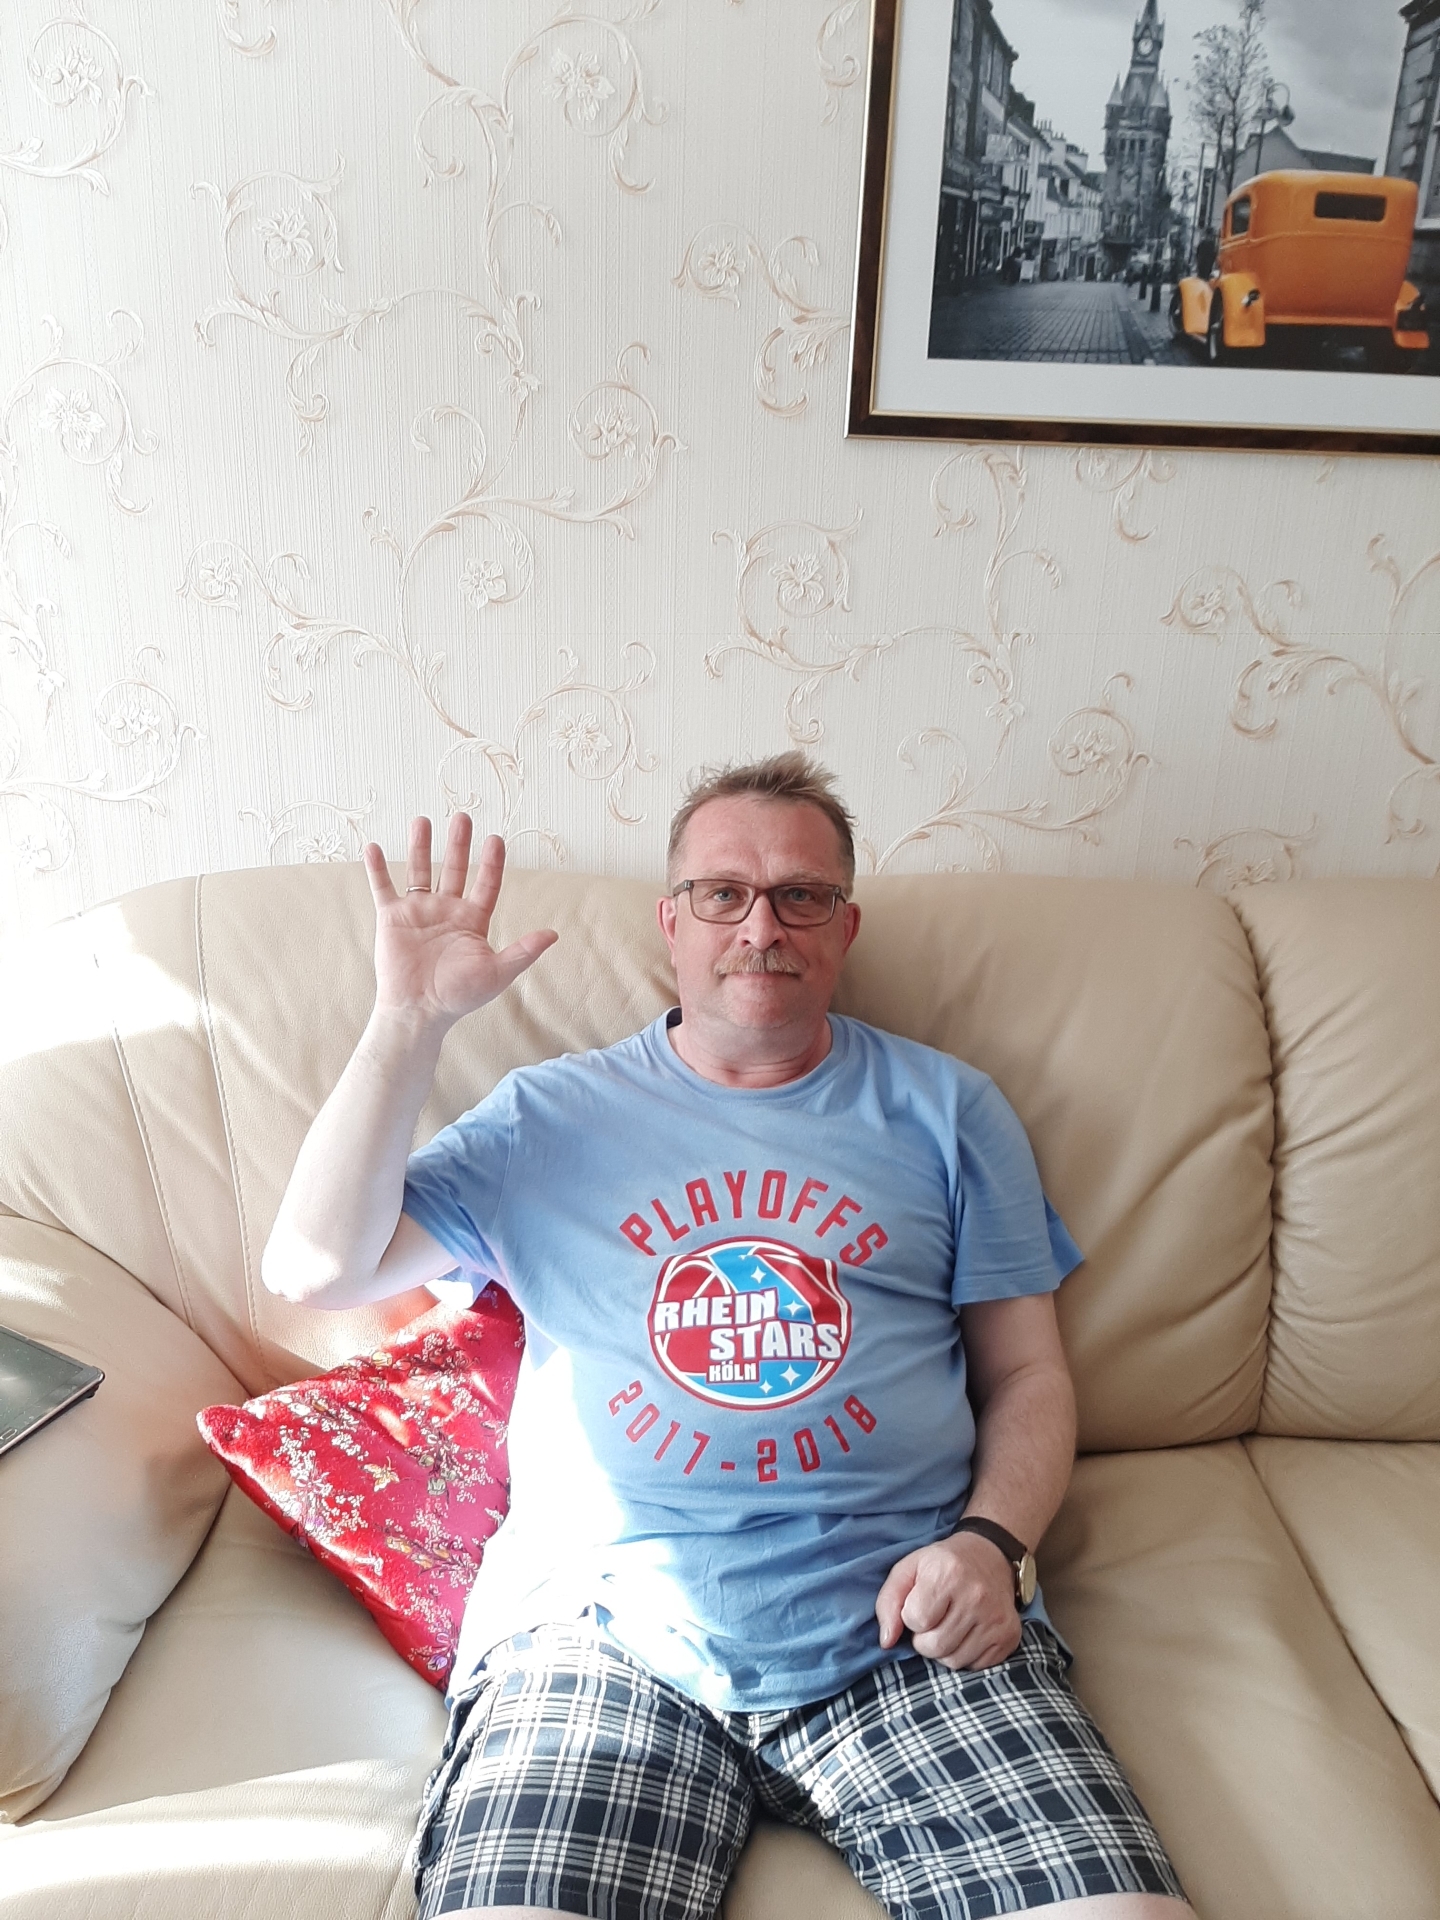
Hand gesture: palm